Pottersfield

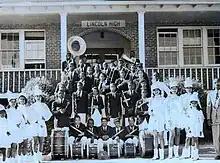
Lincoln High School students

Up until 1966 when Chapel Hill-Carrboro City Schools finally desegregated, Pottersfield residents attended a revolving door of educational institutions. Starting in 1913, the Hackney School served Pottersfield's Black students of all ages until it was eventually sold and combined with a local Quaker school to form the Orange County Training School in 1916. After a destructive fire in 1924, the school was rebuilt as a Rosenwald school and renamed “Lincoln High School.” By the 1960s, younger Black students were attending Frank Porter Graham Elementary School, and in 1962, Lincoln High School was dissolved and older students were integrated into Chapel Hill High School. These were the primary institutions that Pottersfield school-aged children attended until the complete desegregation of schools in 1966, greater educational options for Black students becoming available including Glenwood Elementary School, Estes Hills Elementary School, and Carrboro Elementary School.